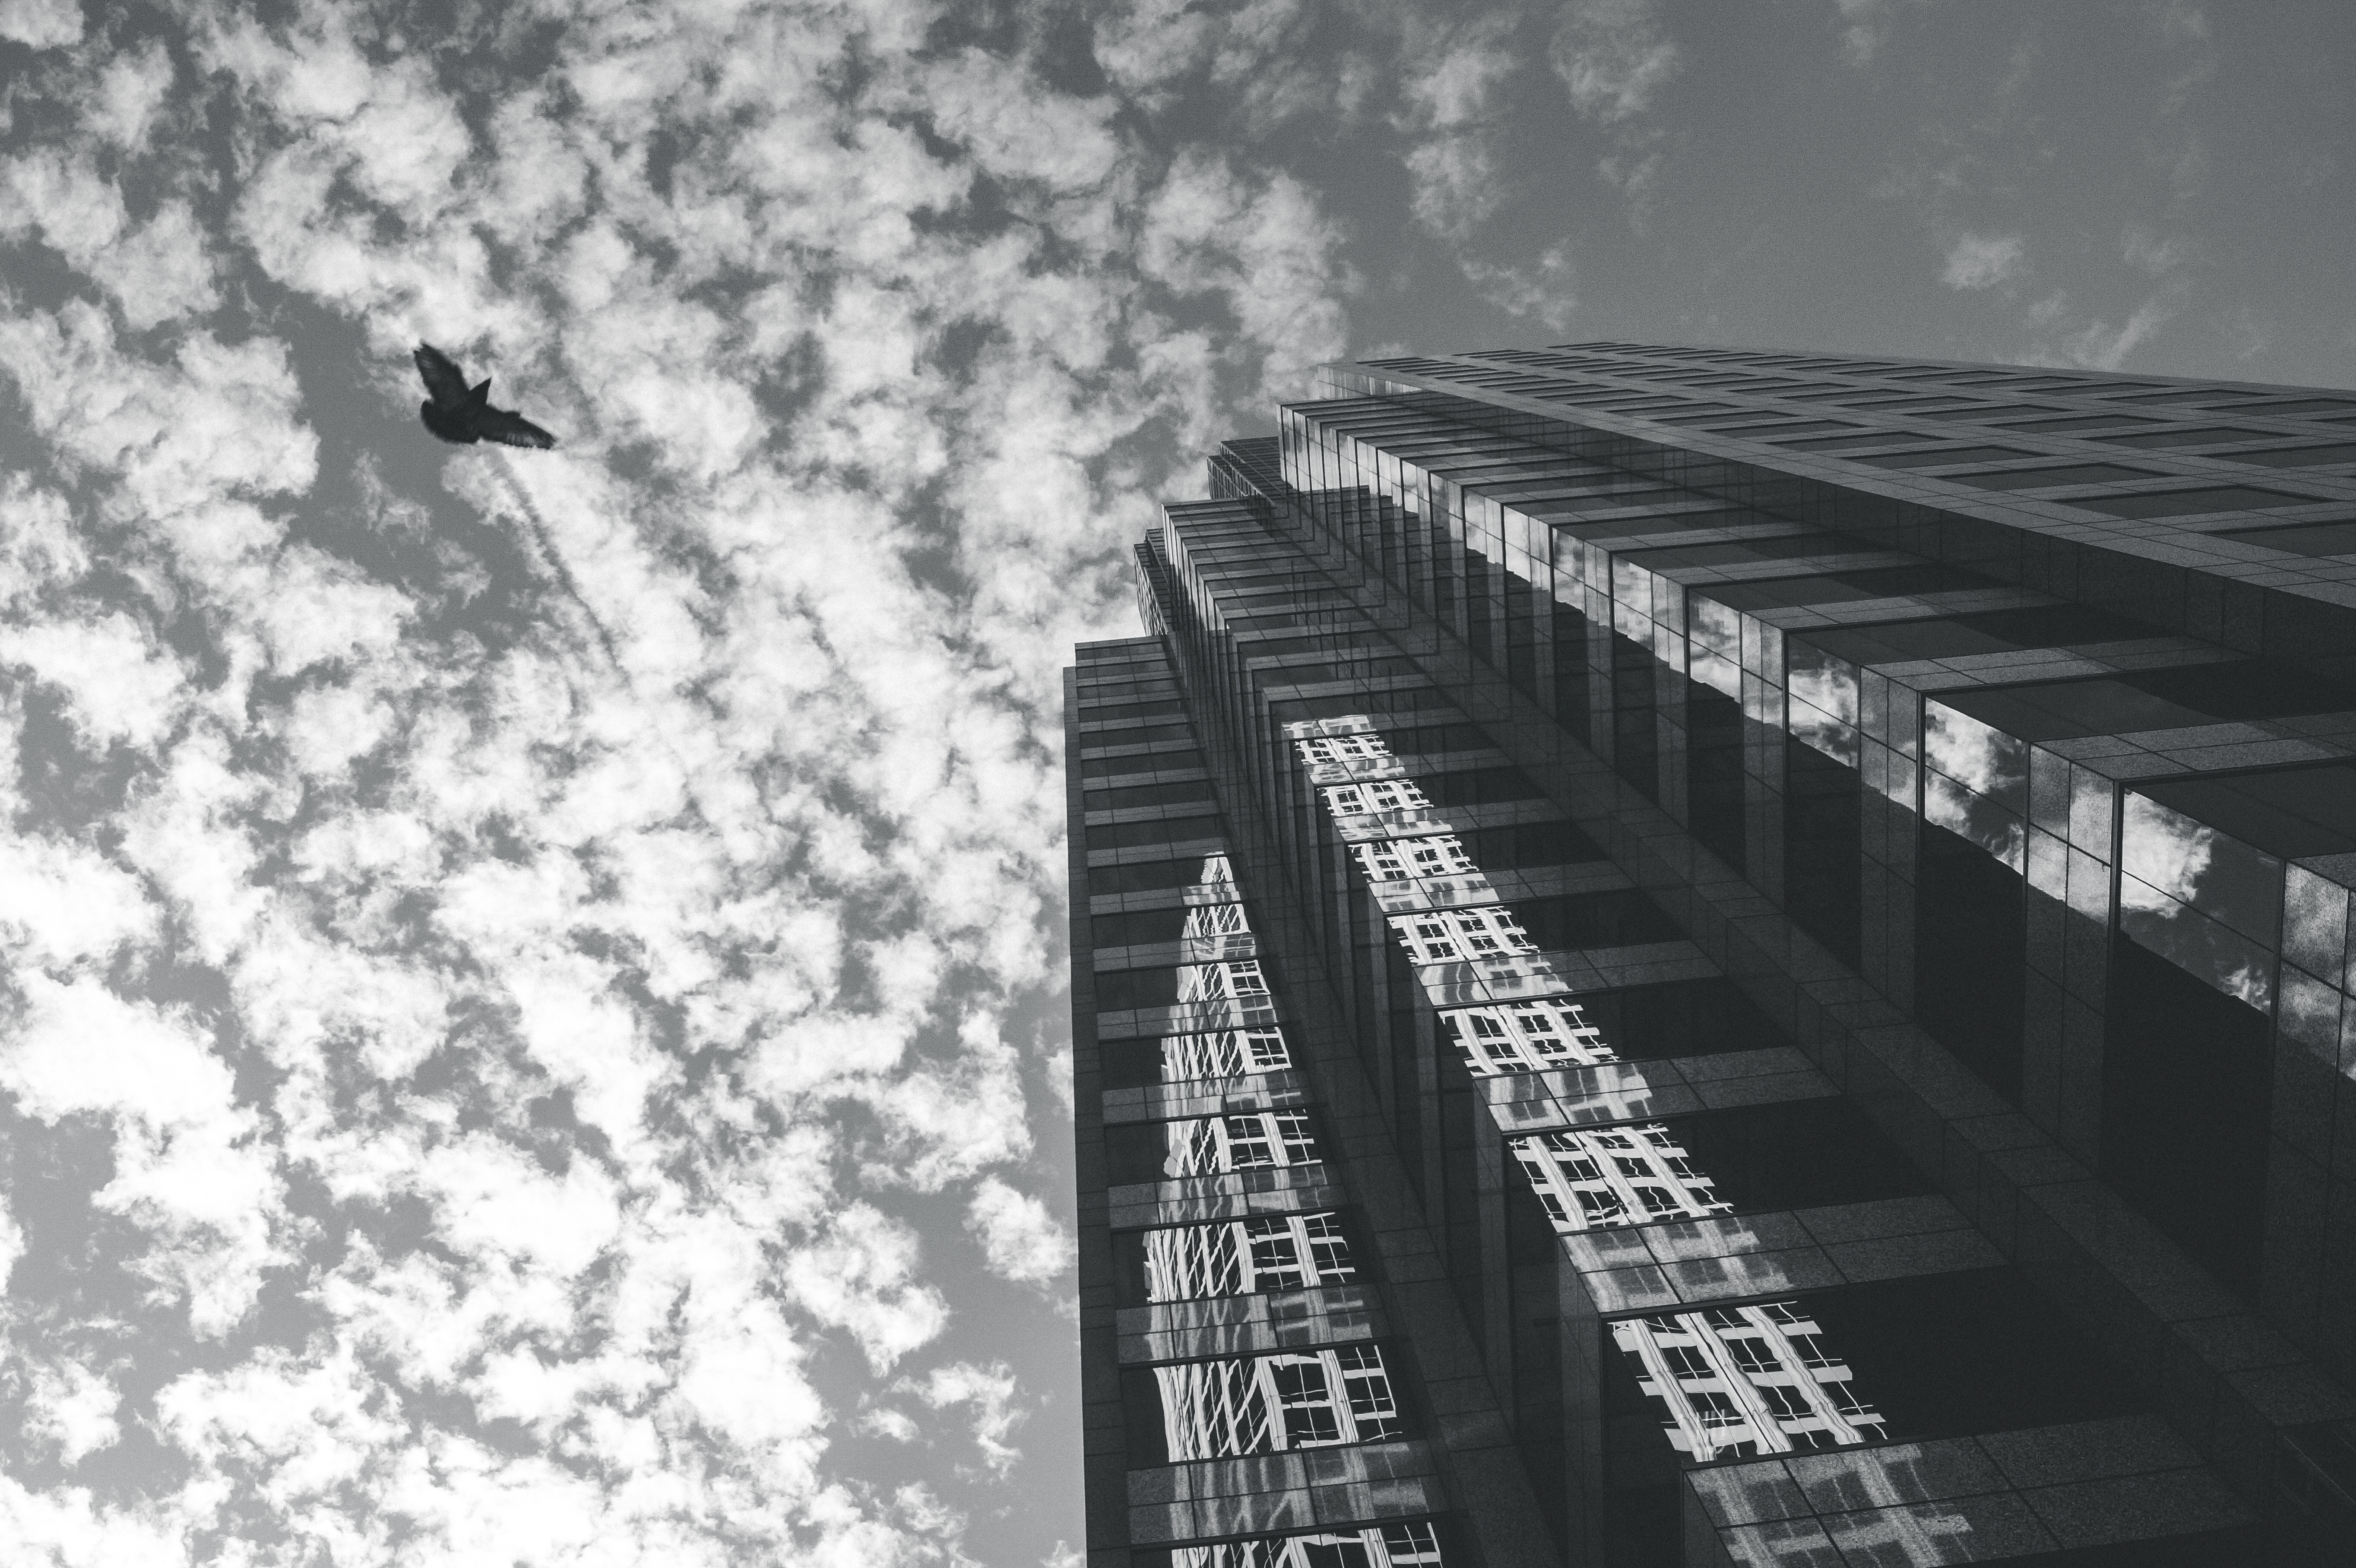
black and white, skyline, sunlight, skyscraper, cityscape, line, darkness, monochrome, tower block, symmetry, shape, metropolis, monochrome photography, atmosphere of earth